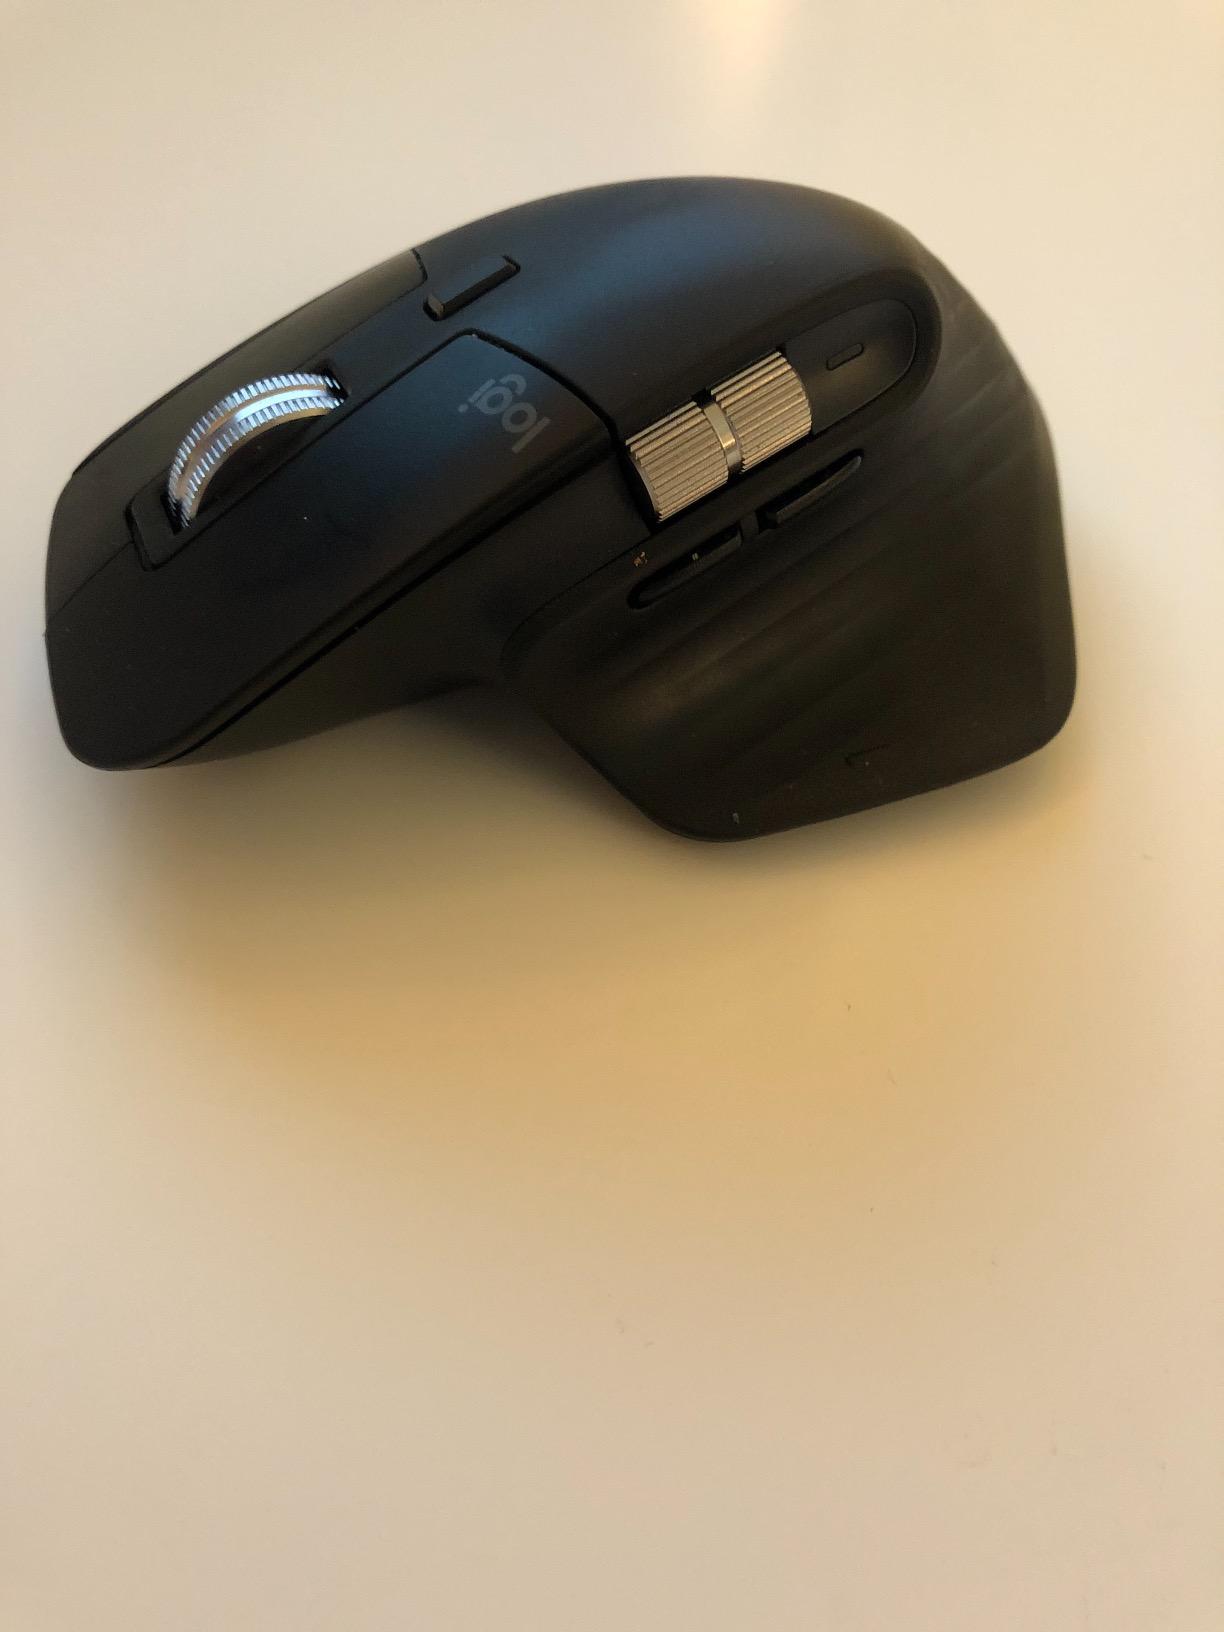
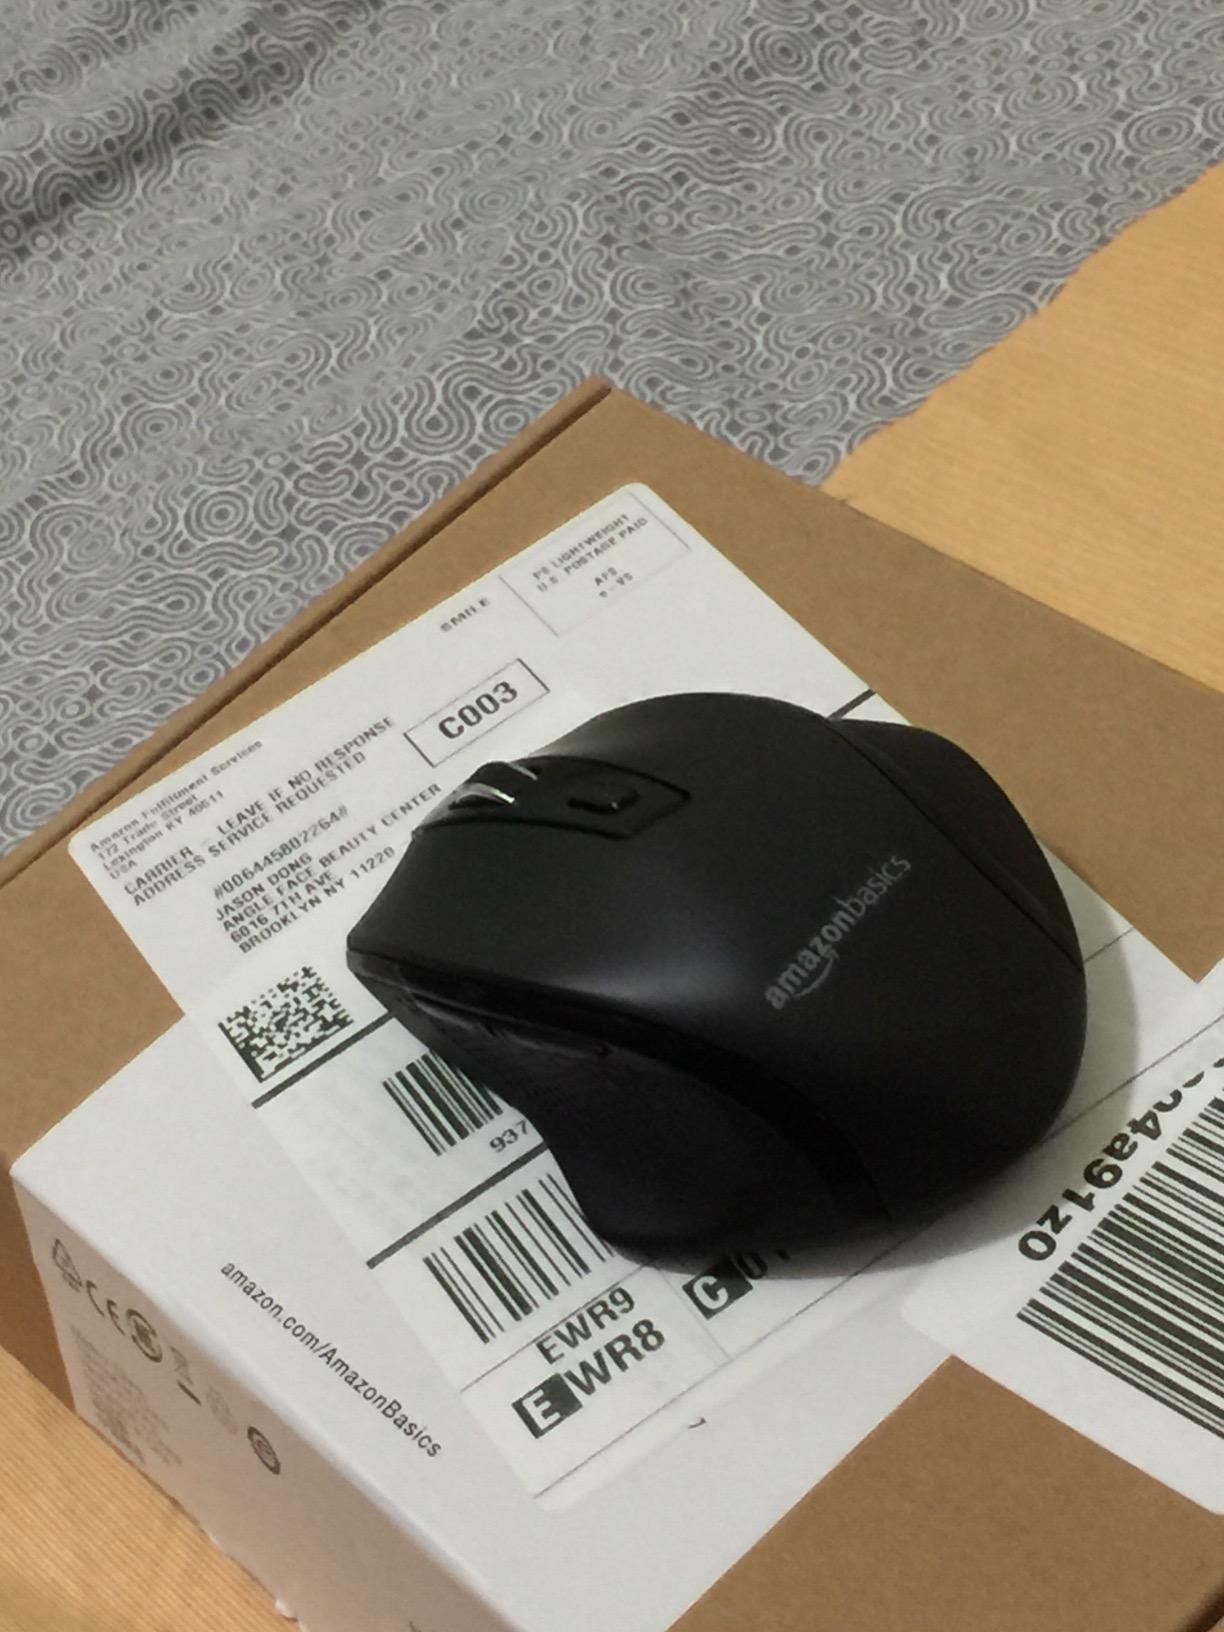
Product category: mouse
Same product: no